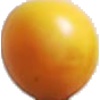
Label: cherry_wax_yellow